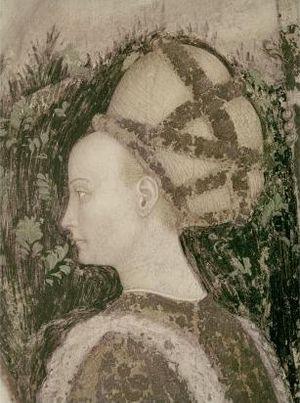
Cet article présente la liste des impératrices romaines, c’est-à-dire la femme de l’empereur de Rome depuis Auguste jusqu'à la chute de l'Empire romain d'Orient.
Marie Megale Comnène, connue sous le nom de Marie de Trébizonde, est une impératrice byzantine mariée à l'empereur byzantin Jean VIII Paléologue. Elle est la dernière épouse de l’empereur de l'Empire byzantin.